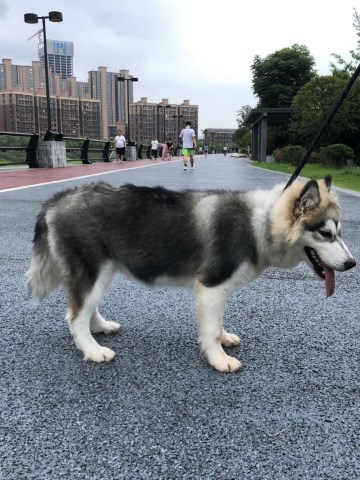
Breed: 1324-n000004-malamute